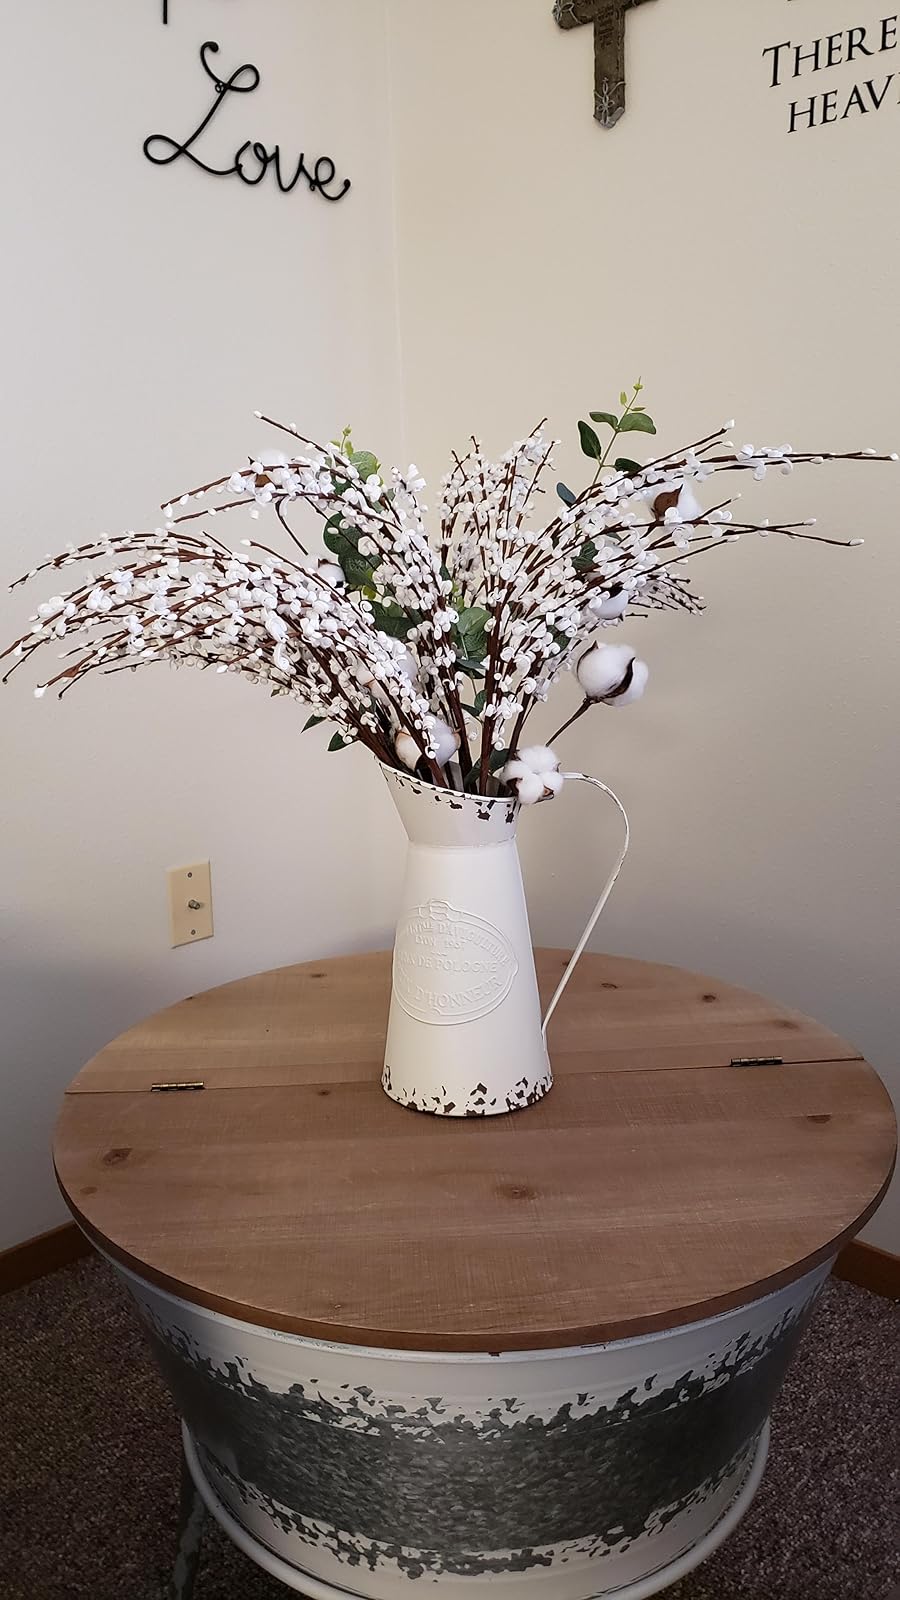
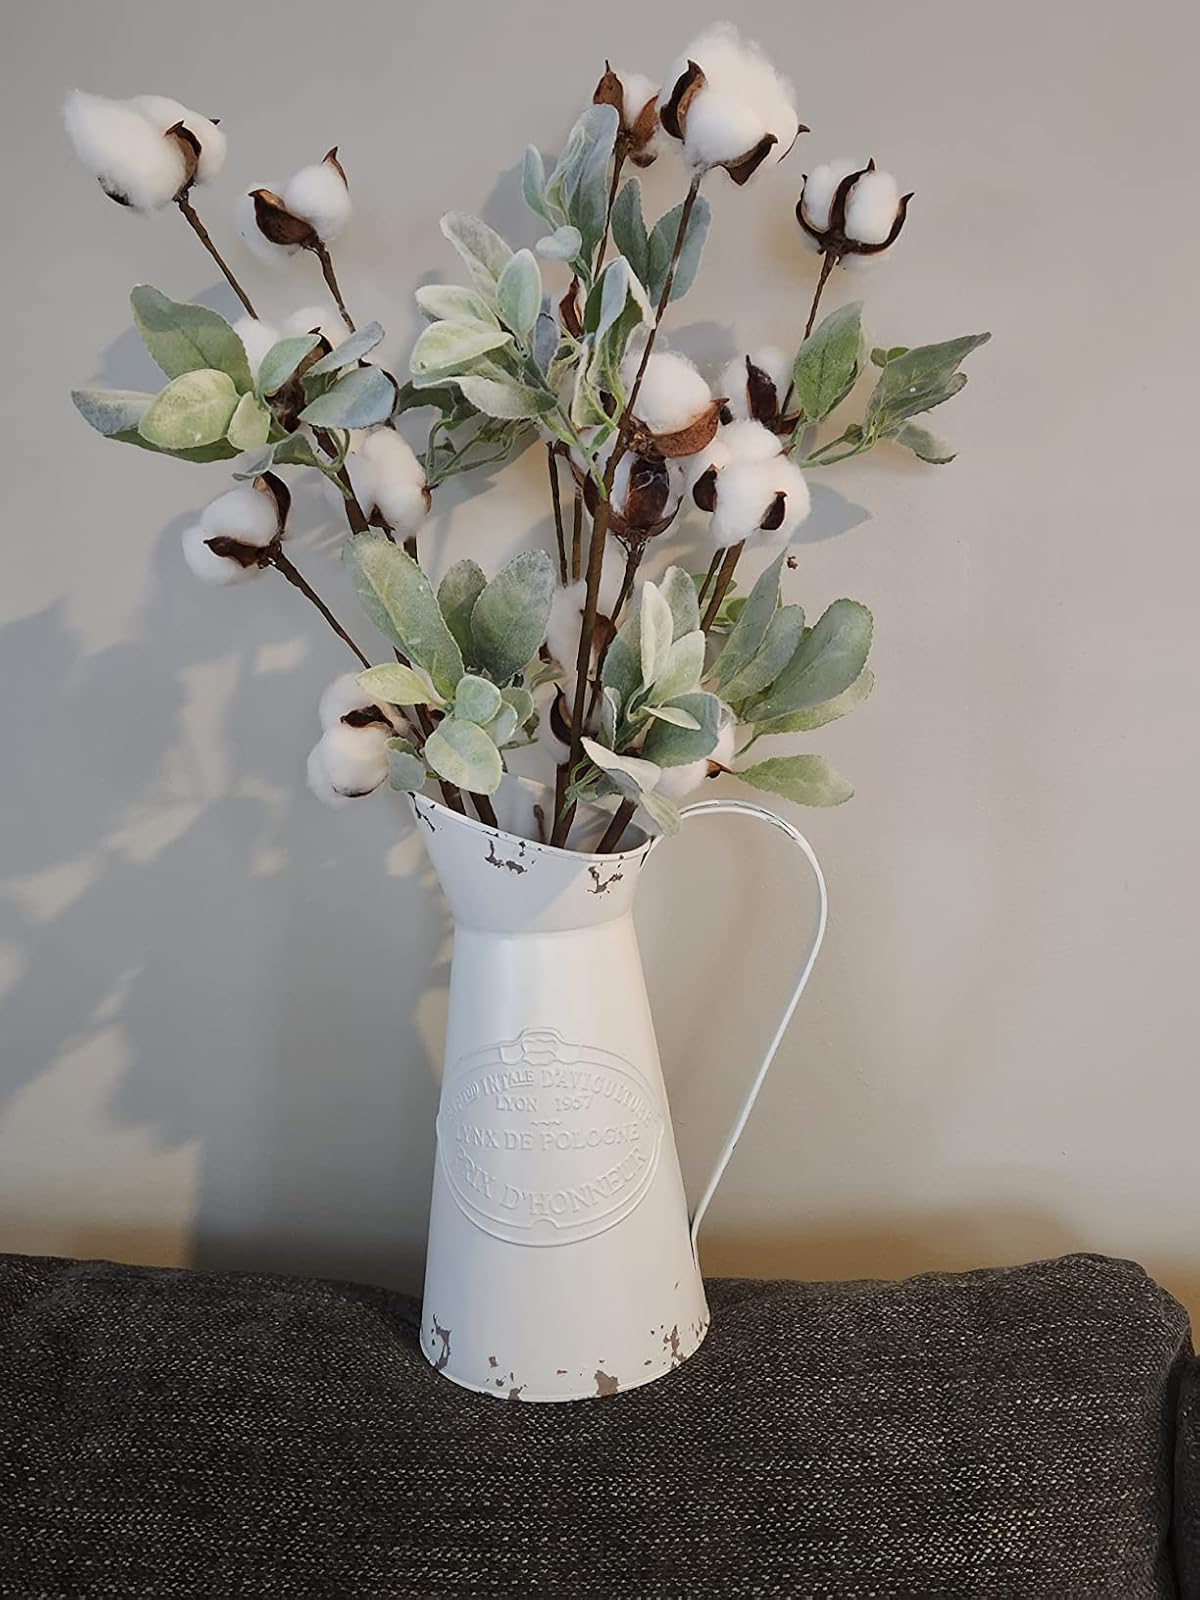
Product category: vase
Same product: yes